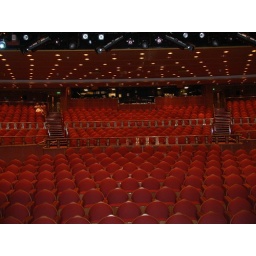
The Princess Theatre seats over 700 and most nights there was standing room only!